Krystalgade

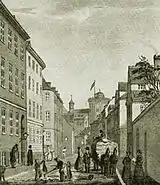
Old picture from the street

At some point, Store Skidenstræde became colloquially known as Krystalgade. The name ("Cristal Gade") is seen on Gedde's map of Copenhagen from 1757 where it is given as an alternative to Skidenstræde. The full length of the street was paved with cobblestones in 1818. House owners in the street then filed a formal request with Danish Chancellery that the official name of the street be changed to Krystalgade. They pointed out that the street now appeared as a "fine and real street" which provided an excellent connection between Church of Our Lady and Trinity Church, the two most important churches in Copenhagen at the time, and that it was therefore likely to be used for religious processions. They also pointed out that several residents in the street were involved in trade with Germany and the Netherlands and that phrases such as "Mijn Heer… in de Schietstraat tot Copenhagen" could leave their foreign business connections with the impression that they lived in a sewer. Danish Chancellery forwarded the letter to Copenhagen's magistrate who consulted city architect Jørgen Henrich Rawert on the matter. He replied somewhat reluctantly that a name change lacked adequate grounds. Similar requests from houseowners in other streets had previously been rejected. He further stated that although the house owners had offered to pay for the painting of new street signs, it would still lead to significant inconvenience and expenses to update other documents, such as mortgage and fire insurance protocols and existing insurance policies. In spite of his reservations, King Frederick VI approved the name change on 21 October 1818.